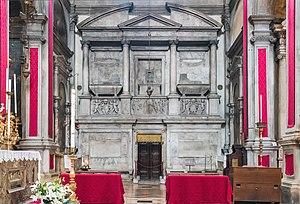
L'église Saint-Sauveur est une église catholique de Venise, en Italie, située dans le sestiere de San Marco, sur le Campo San Salvador, près du pont du Rialto.
Catherine Corner italianisé en Caterina Cornaro, née le 25 novembre 1454 à Venise, morte le 10 juillet 1510, était reine de Chypre.